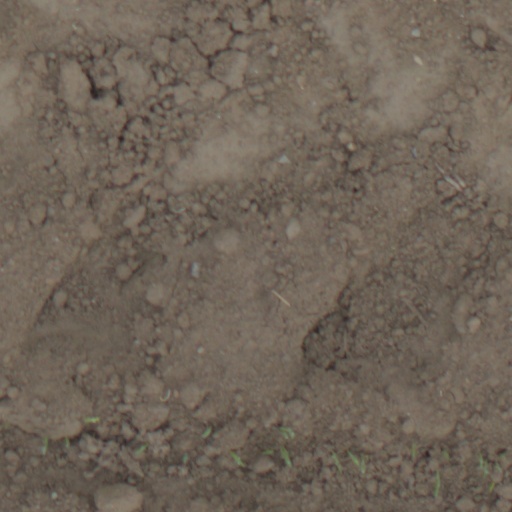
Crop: wheat